Wyatt Earp

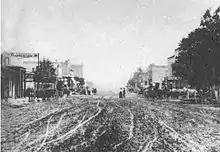
Looking east from D St. toward 3rd St. in downtown San Bernardino in 1864

On May 12, 1864, Nicholas Earp organized a wagon train and headed to San Bernardino, California, arriving on December 17. By late summer 1865, Virgil found work as a driver for Phineas Banning's stage coach line in California's Imperial Valley, and 16-year-old Wyatt assisted. In spring 1866, Wyatt became a teamster transporting cargo for Chris Taylor. From 1866 to 1868, he drove cargo over on the wagon road from Wilmington through San Bernardino, then Las Vegas, Nevada, to Salt Lake City, Utah Territory.